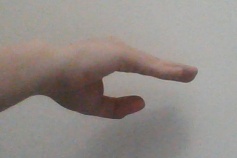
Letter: jeem